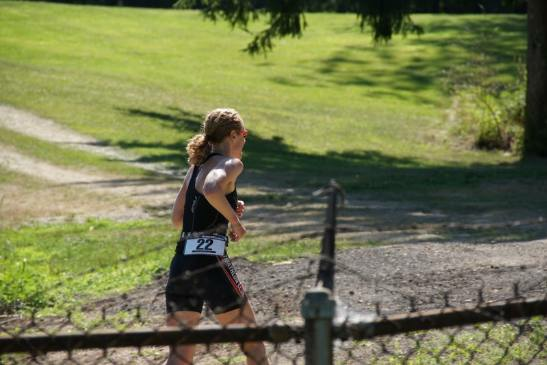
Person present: Yes